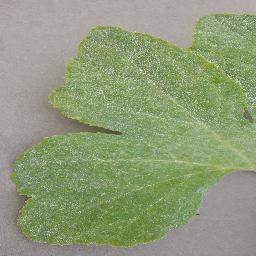
Label: Squash___Powdery_mildew